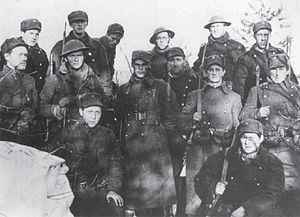
La bataille de la forteresse de Hegra fut un engagement de 25 jours en 1940 pendant la campagne de Norvège qui a vu un petit groupe de Norvégiens volontaires s'opposer à des forces allemandes supérieures. Après les premiers combats autour de la ligne de chemin de fer de Meråker, les Norvégiens se sont repliés dans la forteresse de Hegra où ils subirent plusieurs attaques allemandes avant de se rendre le 5 mai, ayant perdu l'espoir d'être secourus.